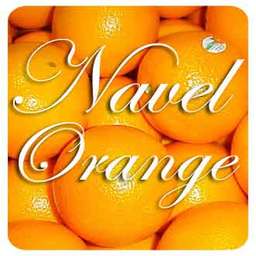
Label: Orange